Hamari Yaad Aayegi

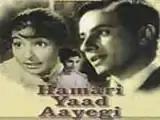

Hamari Yaad Aayegi (You Will Remember Me) is a 1961 Hindi romantic drama film, written and directed by Kidar Sharma. Produced under the banner of Show People, the director of photography was D. C. Mehta. The music was composed by Snehal Bhatkar with lyrics by Kidar Sharma. The film had the well-known title song "Kabhi Tanhaiyon Mein Hamari Yaad Aayegi", sung by Mubarak Begum. The film featured the director's son Ashok Sharma in the main role along with Tanuja, Anant Kumar, Madhavi, Sujata and Rajinder Dube.